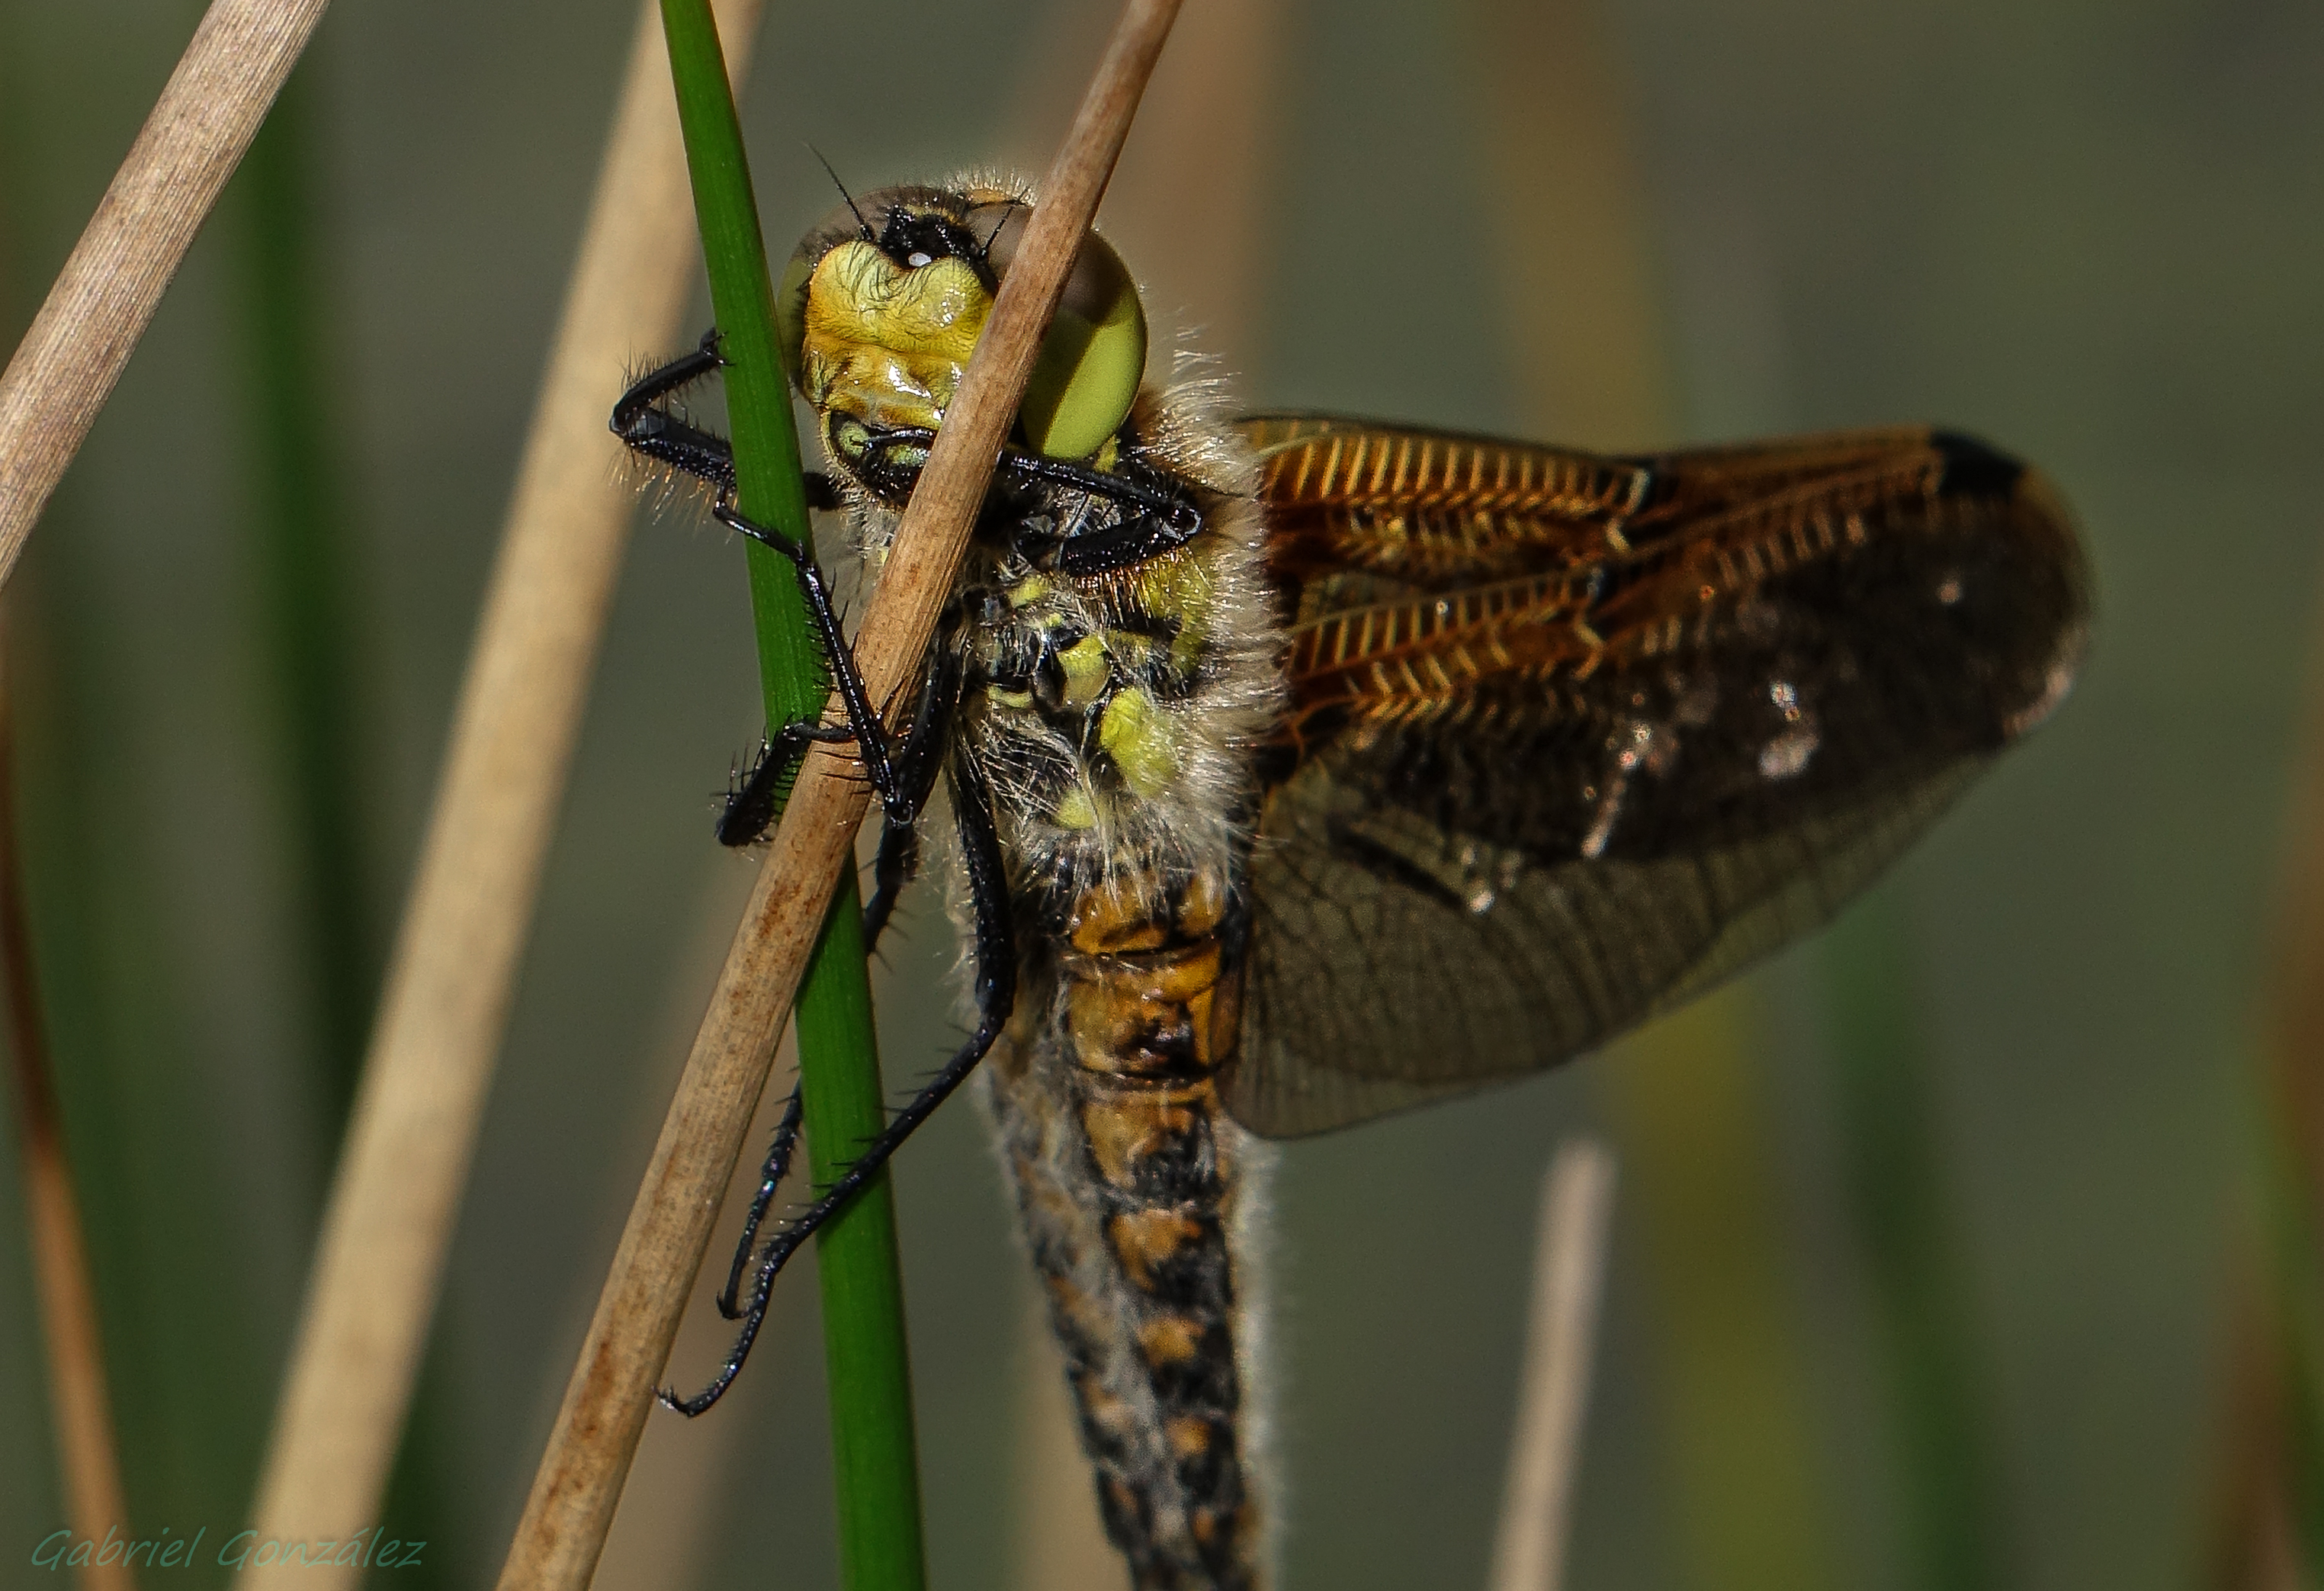
nature, wing, photography, wildlife, insect, macro, fauna, invertebrate, close up, animals, dragonfly, naturaleza, ggl1, gaby1, xovesphoto, animales, sonyrx10, rx10, gphoto, xelodegalicia, libelula, macro photography, arthropod, gabrielcoru a, plant stem, dragonflies and damseflies